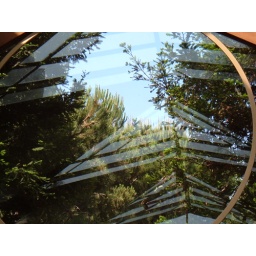
The glass roof of the Wayfarers Chapel in Palos Verdes reflects in the circular window over the chapel door.